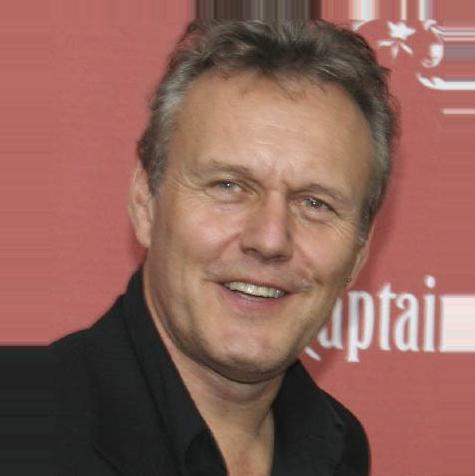
Age: 52